Jabril ibn Bukhtishu

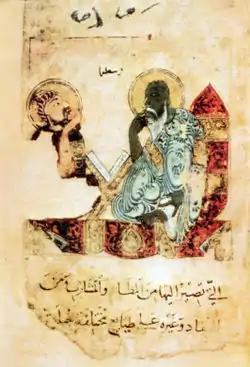
A folio of the earliest manuscript of the "Kitāb naʿt al-hayawān", attributed to ibn Bukhtishu, depicting Aristotle.

Jabril ibn Bukhtishu, (Jibril ibn Bakhtisha) also written as Bakhtyshu, was an 8th-9th century physician from the Bukhtishu family of Assyrian Nestorian physicians from the Persian Academy of Gundishapur. He was a Nestorian and spoke the Syriac language.